Cvijeta Zuzorić Art Pavilion

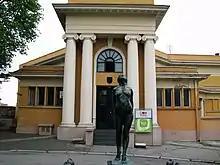
Sculpture by Dragomir Arambašić

The foundation stone was laid on 6 November 1927. A charter written in the Church Slavonic language, with signatures of the members of the association (all female), was built into the foundations. The charter was placed in the bottle filled with oil which was then placed in a tin box. The foundations were consecrated by the Bishop of Timok, . Representative of the Ministry was poet Veljko Petrović.